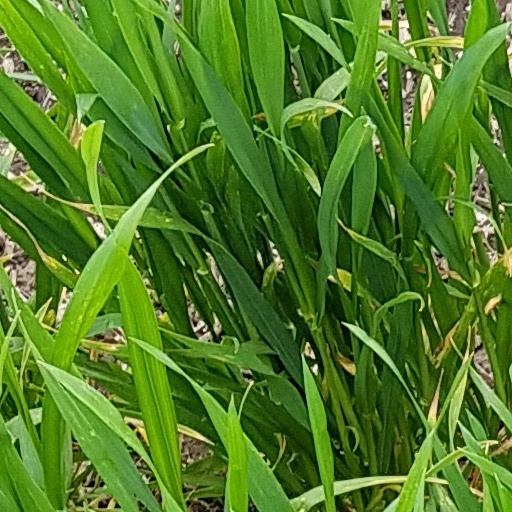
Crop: wheat